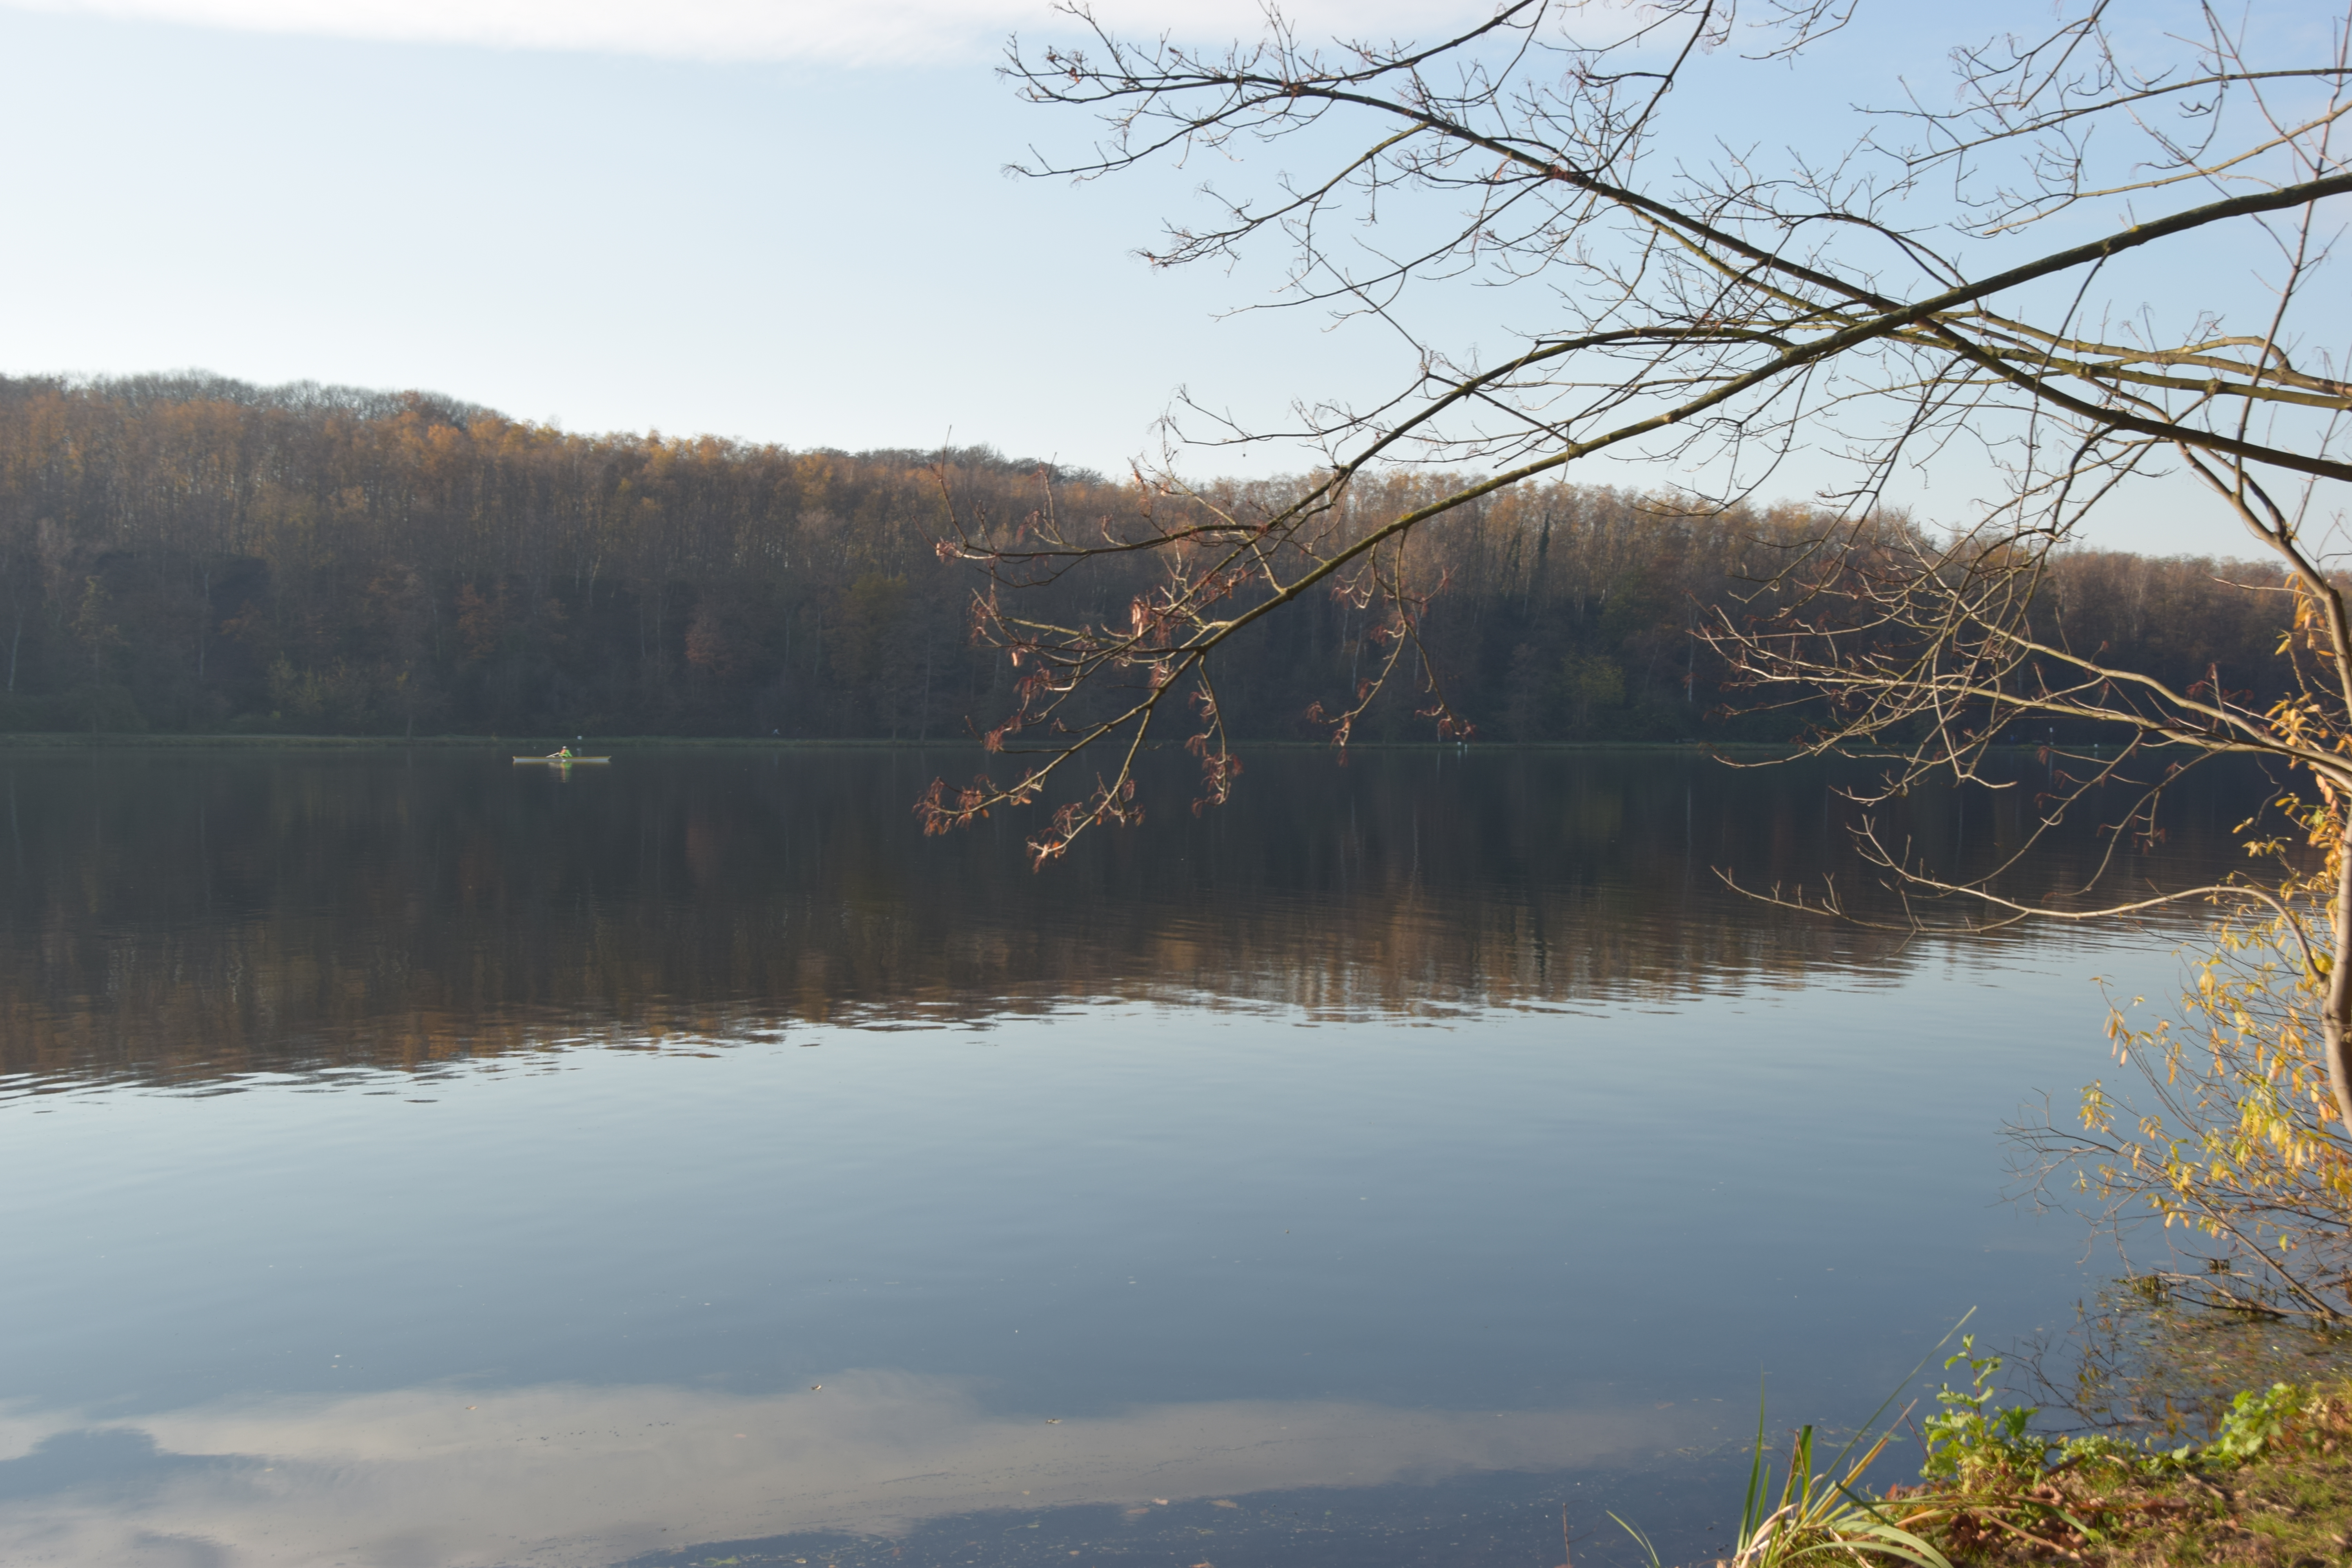
nature, water, sky, cloud, natural landscape, fluvial landforms of streams, sunlight, lake, lacustrine plain, watercourse, twig, tree, riparian zone, landscape, wood, forest, calm, wetland, plant, horizon, larch, tarn, wildlife, mountain, reservoir, lake district, winter, channel, riparian forest, marsh, grass, reflection, temperate broadleaf and mixed forest, symmetry, grassland, evening, loch, woodland, bog, hill, floodplain, pond, tidal marsh, Freshwater marsh, inlet, conifer, bayou, fen, creek, swamp, tropical and subtropical coniferous forests